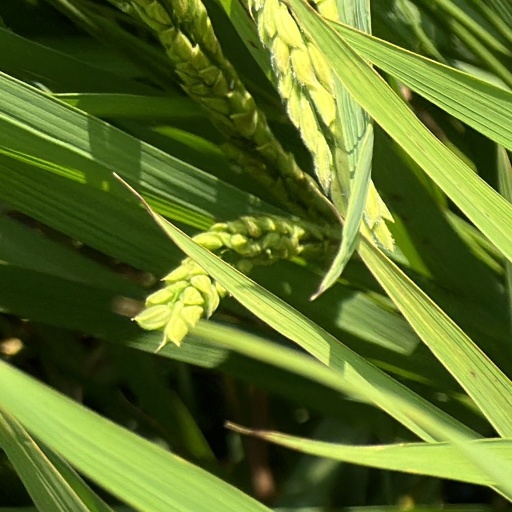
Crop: rice